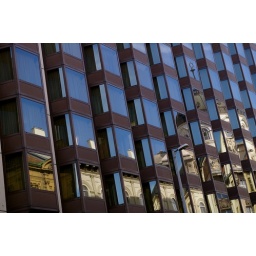
Budapest, Hungary - Hotel Sofitel. I liked the geometric pattern of the windows and the reflection of the building in it.